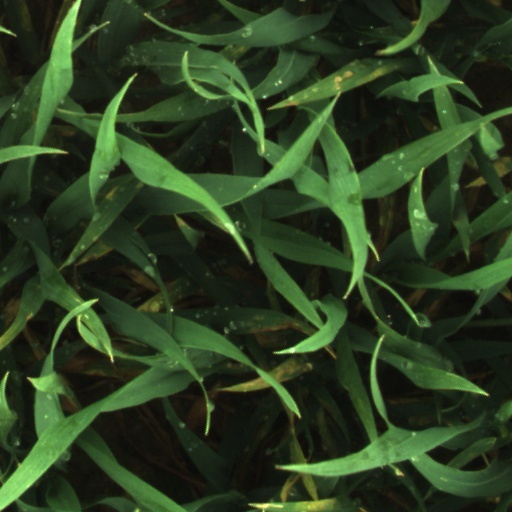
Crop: wheat